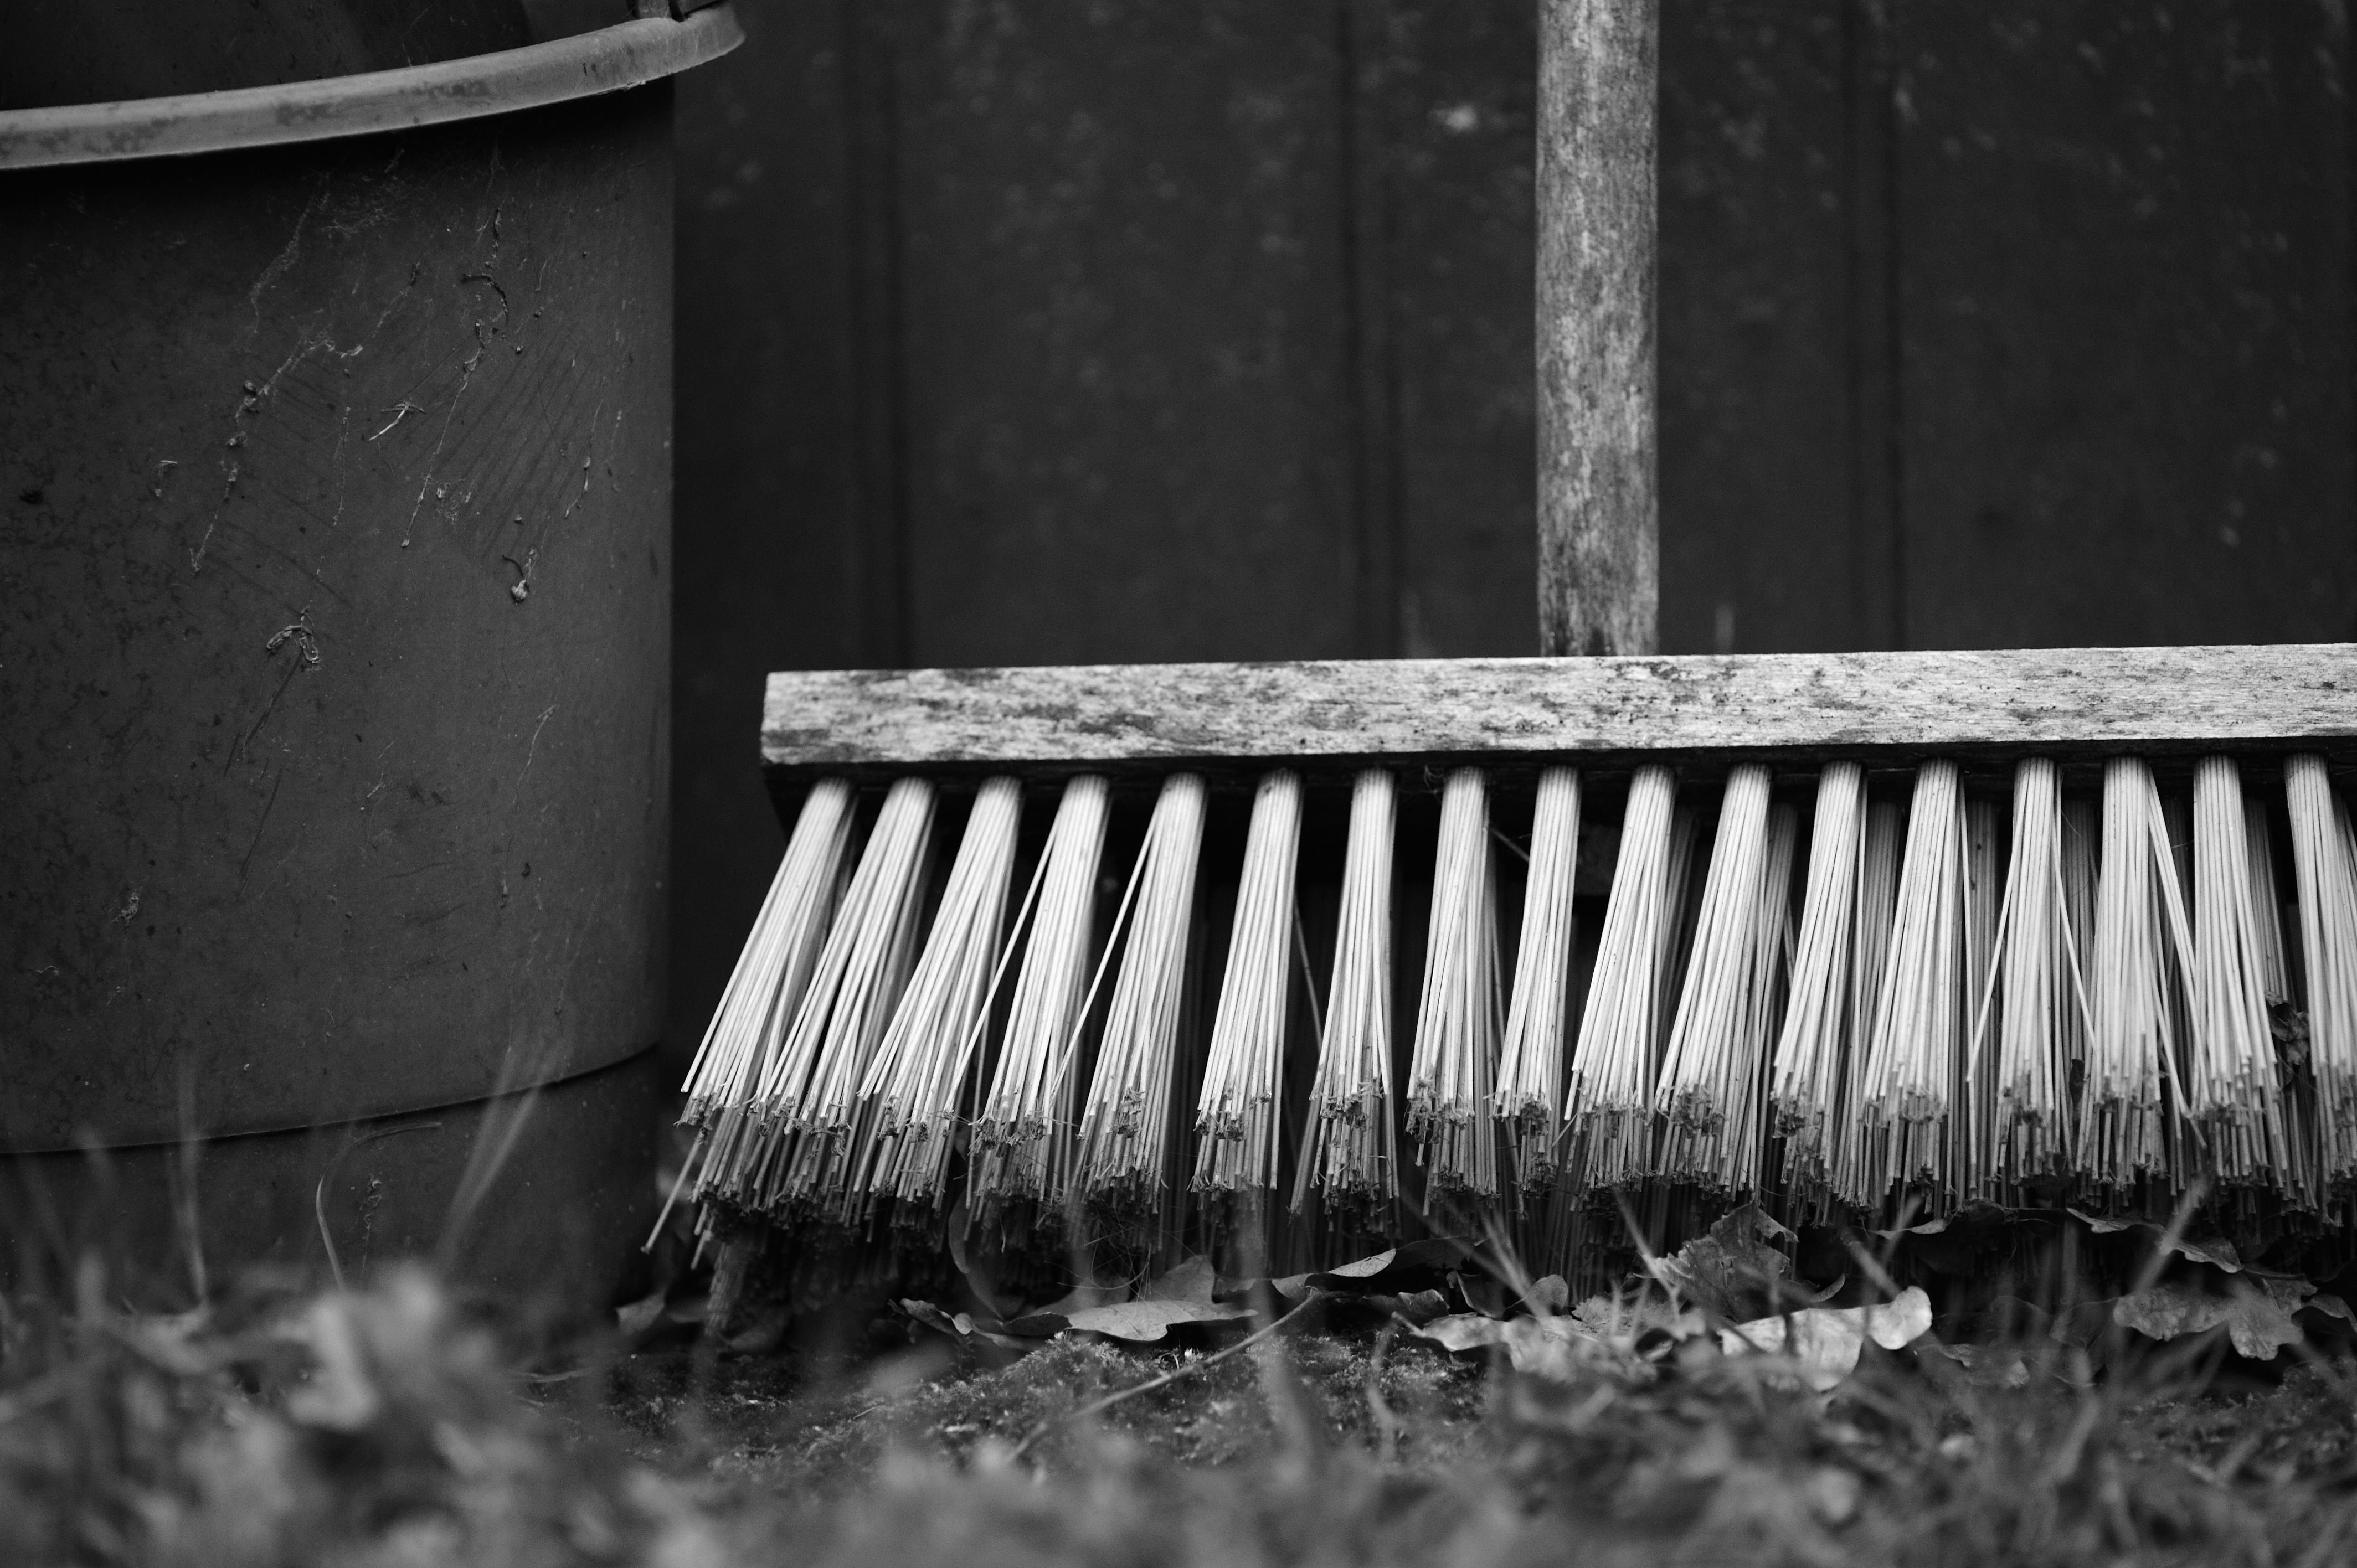
outdoor, light, black and white, wood, white, photography, autumn, darkness, black, monochrome, bucket, diet, b w, garden tools, monochrome photography, bucket and broom, cost hair, inconsistent brush, brooms head, sweep instrument, tool for cleaning